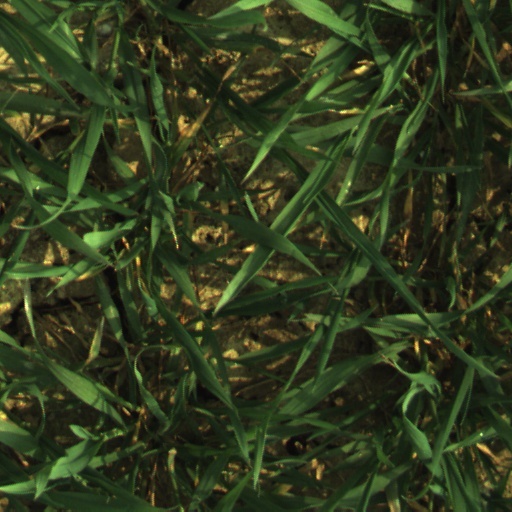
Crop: wheat